NGC 488

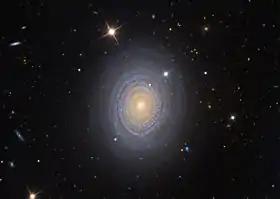
NGC 488 by Mount Lemmon Observatory

NGC 488 is a face-on spiral galaxy in the constellation Pisces. It was discovered by German-British astronomer William Herschel on 13 December 1784. It is at a distance of about 90 million light-years away from Earth. Its diameter is estimated to be ~185,800 Light Years (~52.7 Kpc). The galaxy has a large central bulge, and is considered a prototype galaxy with multiple spiral arms. Its arms are tightly wound. Star forming activity has been traced within the arms. The nucleus of NGC 488 has been found to be chemically decoupled, being twice as metal rich as the central bulge of the galaxy. NGC 488, with the exception of its smaller companions, form the NGC 488 group; a relatively isolated galaxy group.